Bravelands

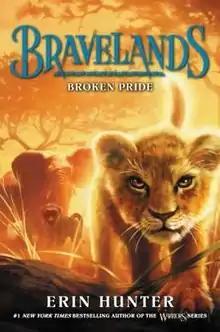
The cover of "Broken Pride", the first book in the series

Bravelands is a children's novel series written by Rosie Best and formerly Gillian Philip under the pseudonym Erin Hunter. The series has overall been well received, with critics praising the realistic behavior of the characters, the excitement in the novels, and the description of the Bravelands, though also criticizing it for its similarities to "The Lion King".